The Journal of a Voyage to Lisbon

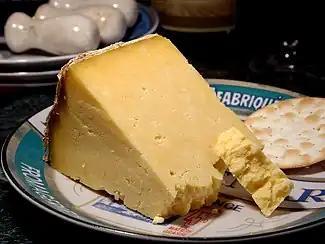
Piece of Cheshire cheese.

Portugal has been a popular destination for English travelers, many of whom documented their experiences. For example, Richard Twiss sailed from Falmouth to Lisbon in 1772; Joseph Baretti made the crossing in a week in 1760; and William Beckford took nine days in 1787. Fielding, however, took six weeks, making his Diary more a chronicle of his stops than of Lisbon itself. His account suggests that external forces are working against him, his wife, the ship, and its captain while offering fleeting moments of hope. The tone of Fielding's diary is predominantly solemn, though it includes occasional moments of humor, such as when sea spray unexpectedly forces him and the captain to the floor while attempting to eat. I could not help reflecting how often the greatest abilities lie wind-bound as it were in life; or if they venture out, and attempt to beat the seas, they struggle in vain against wind and tide, and if they have not sufficient prudence to put back, are most probably cast away on the rocks and quicksands, which are every day ready to devour them.